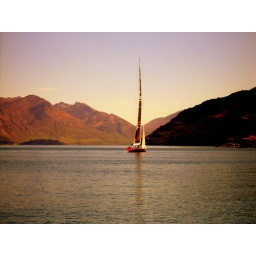
Nothing beats lying on the beach on town looking out over the water